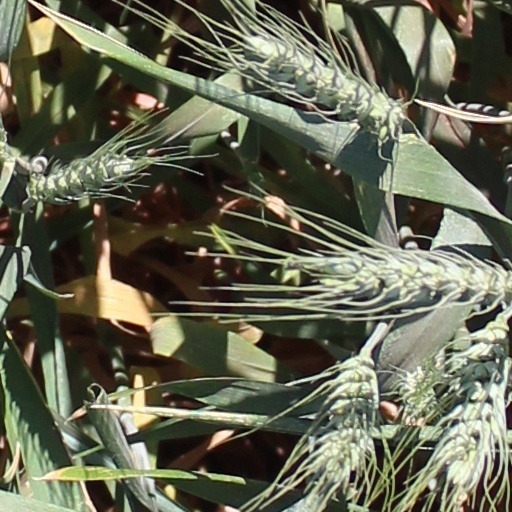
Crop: wheat